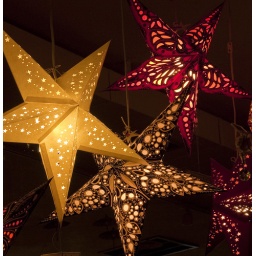
These are paper stars in the window of a shop at Nob Hill.